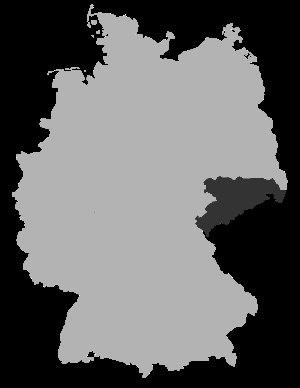
L'Église évangélique luthérienne de Saxe est une église protestante allemande d'obédience luthérienne, membre de l'Église évangélique en Allemagne. Issue d'une ancienne Église d'État, elle a le statut d'établissement public et utilise toujours le titre, devenu inexact depuis 1918, de Landeskirche.